Viva la Vida

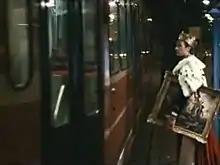
Chris Martin as the king in the Anton Corbijn video

The official music video for "Viva la Vida" was directed by Hype Williams and premiered at Coldplay's official website on 1 August 2008, and was later released on 4 August 2008 on YouTube. The video depicts the band performing against a blurry, warped version of Eugène Delacroix's painting "La Liberté guidant le peuple", ending with the band members crumbling into rose petals.